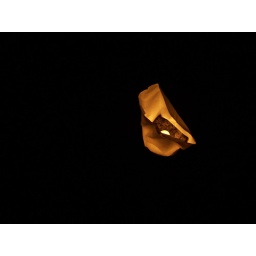
white paper bag with sand and a votive. Photo by Becky.